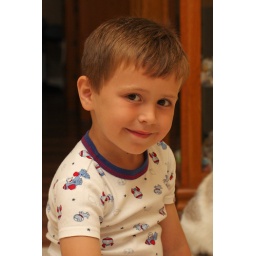
Athan sitting in the kitchen next to the cat food dishes. He looks so big in this photo.